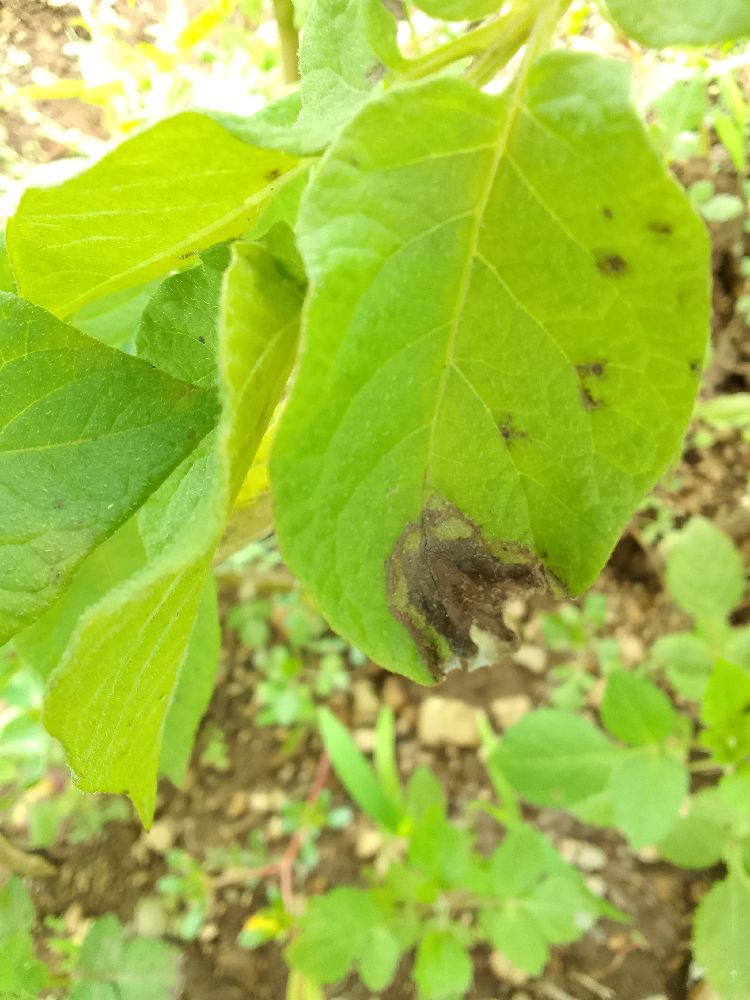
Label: Late blight